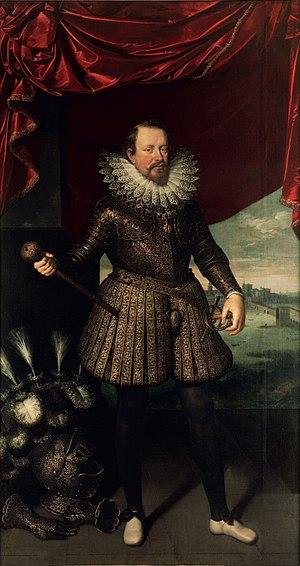
Frans Pourbus dit le Jeune, né à Anvers vers 1569-1570, mort à Paris en 1622, est un peintre brabançon et non flamand, né sujet de la couronne d'Espagne puis sujet de l'infante Isabel Clara Eugenia, fils de Frans Pourbus l'Ancien et petit-fils de Pieter Pourbus, devenu sujet français en août 1618.
Vincent Iᵉʳ de Mantoue, duc de Mantoue et de Montferrat, est un prince italien né le 21 septembre 1562 à Mantoue et mort le 18 février 1612 à Mantoue. Il fut le quatrième duc de Mantoue et deuxième duc de Montferrat.